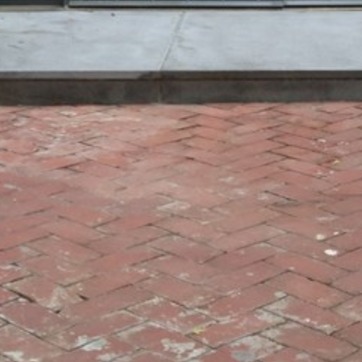
Material: brick